Johannes Trithemius

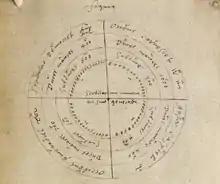
A chart from "Steganographia" copied by John Dee in 1591

Trithemius' most famous work, "Steganographia" (written 1499; published Frankfurt, 1606), was placed on the "Index Librorum Prohibitorum" in 1609 and removed in 1900. This book is in three volumes, and appears to be about magic—specifically, about using spirits to communicate over long distances. Since the publication of the decryption key to the first two volumes in 1606, they have been known to be actually concerned with cryptography and steganography. Until the 1990s, the third volume was widely still believed to be solely about magic, but the "magical" formulae have now been shown to be covertexts for yet more cryptographic content. However, mentions of the magical work within the third book by such figures as Agrippa and John Dee still lend credence to the idea of a mystic-magical foundation concerning the third volume. Additionally, while Trithemius's steganographic methods can be established to be free of the need for angelic–astrological mediation, still left intact is an underlying theological motive for their contrivance. The preface to the "Polygraphia" equally establishes that the everyday practicability of cryptography was conceived by Trithemius as a "secular consequent of the ability of a soul specially empowered by God to reach, by magical means, from earth to Heaven". Robert Hooke suggested, in the chapter "Of Dr. Dee's Book of Spirits", that John Dee made use of Trithemian steganography to conceal his communication with Queen Elizabeth I. Amongst the codes used in this book is the Ave Maria cipher, where each coded letter is replaced by a short sentence about Jesus in Latin.